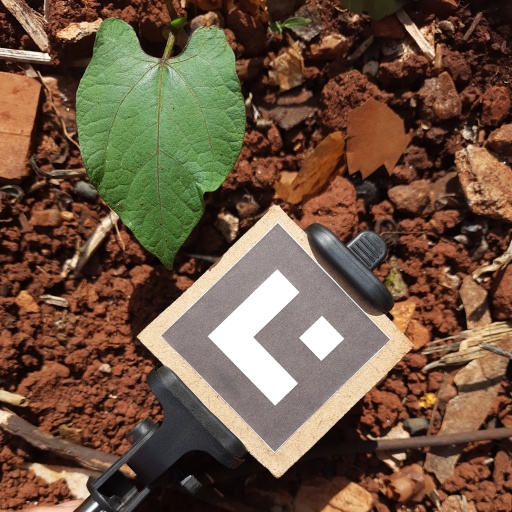
Observations: wavy surface, no eating holes, under sunlight